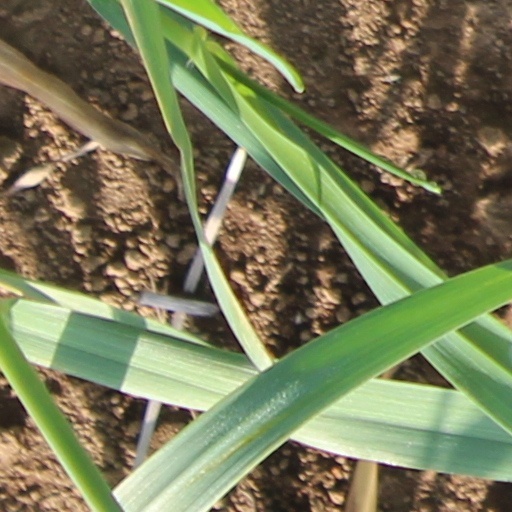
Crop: wheat